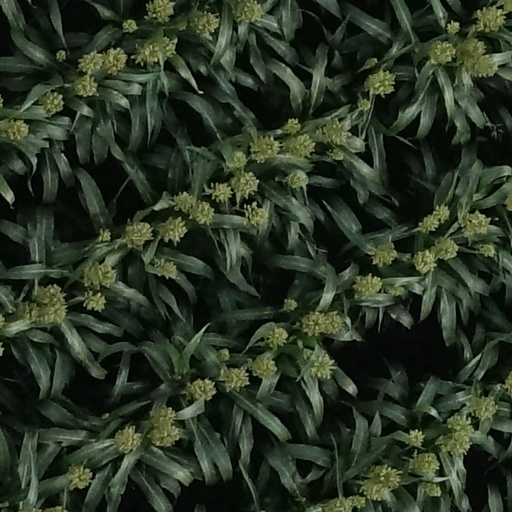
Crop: sorghum